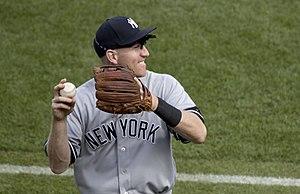
Todd Frazier est un joueur de troisième but de la Ligue majeure de baseball.